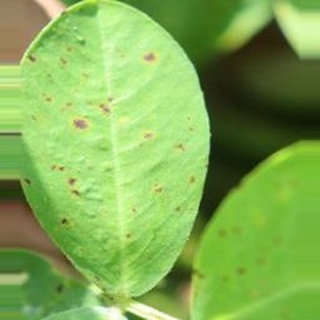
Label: groundnut_early_leaf_spot